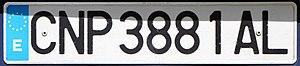
Plaque d'immatriculation d'un véhicule de la police espagnole (CNP = Cuerpo Nacional de Policía). Español: Matrícula automovilística de un vehículo del Cuerpo Nacional de Policía de España.
La plaque d'immatriculation espagnole est un dispositif permettant l'identification des véhicules espagnols.